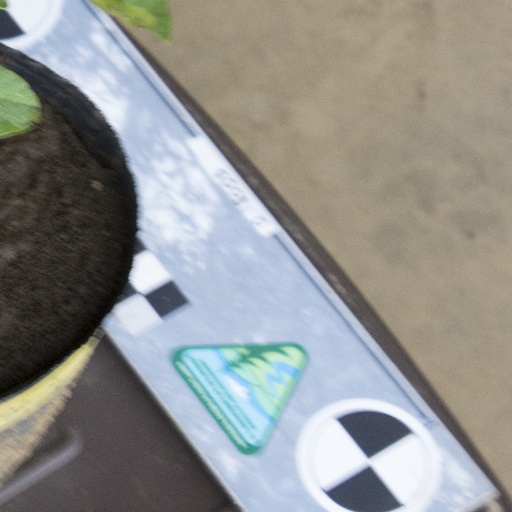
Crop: soybean